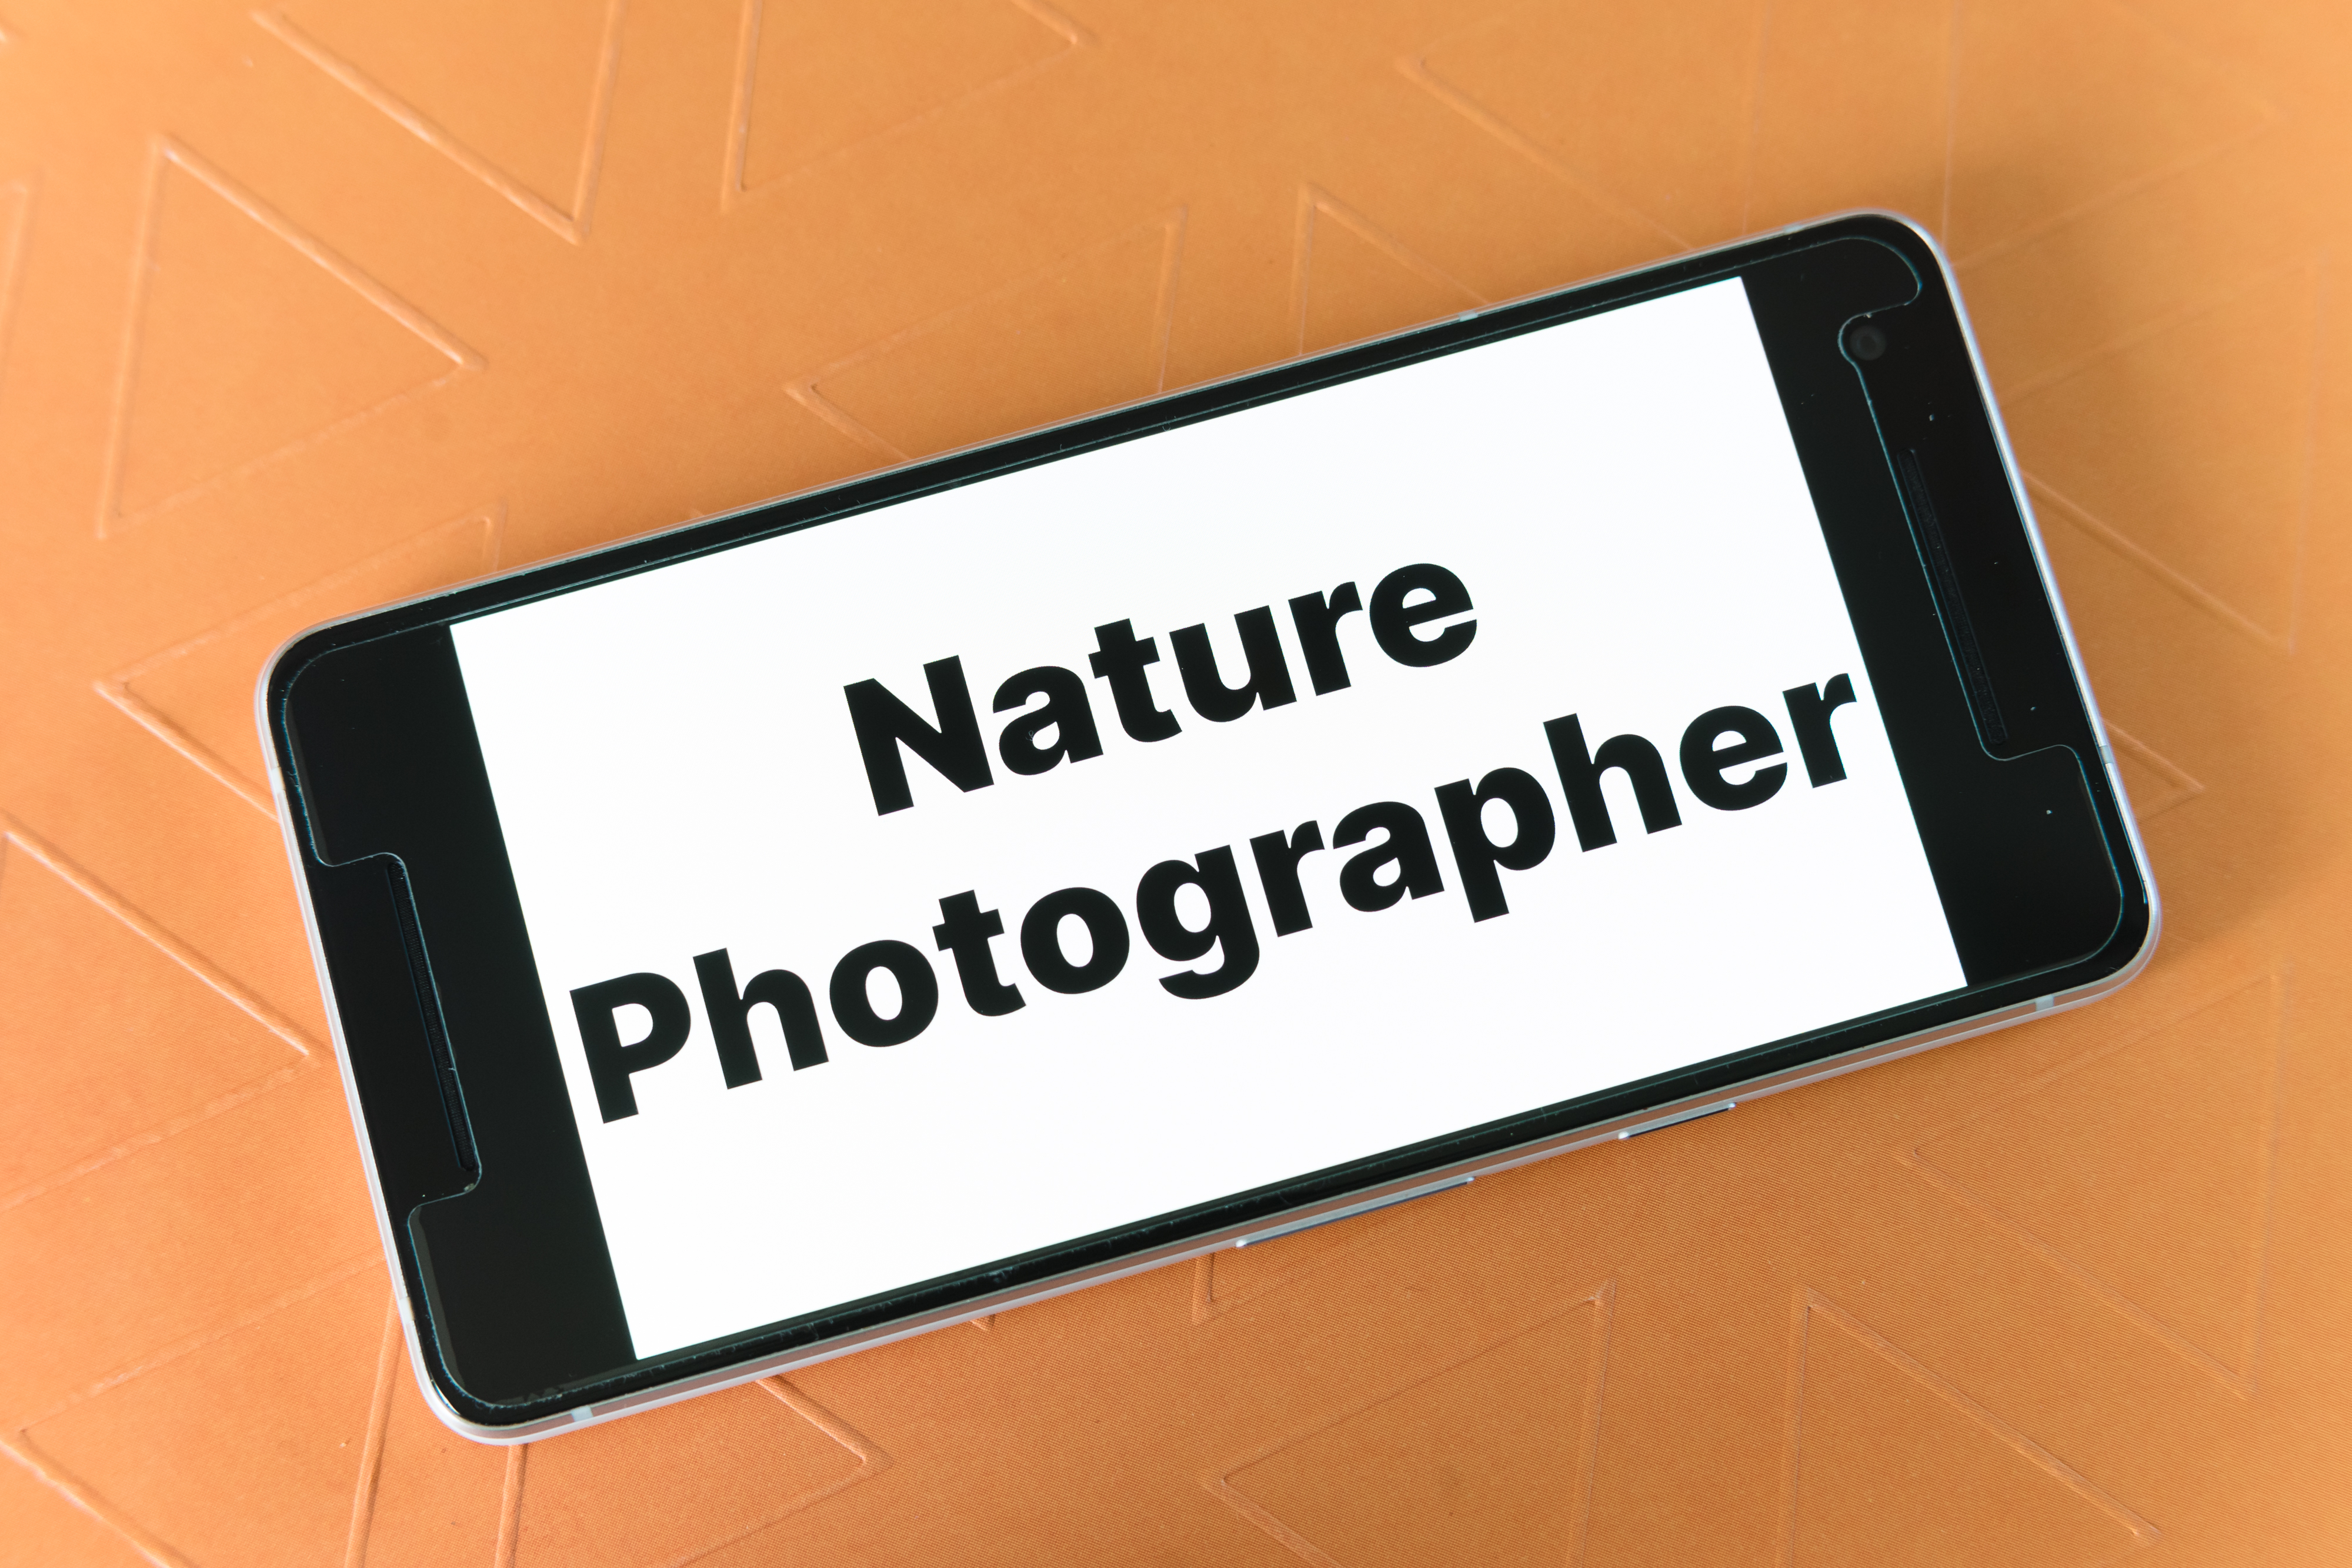
nature, photographer, job, mockup, screen, smartphone, website, blog, word, text, font, signage, technology, sign, label, brand, icon, logo